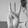
ASL letter: W